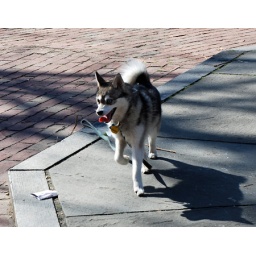
This dog and another one were running all around the fountain in the Paul Revere Square.